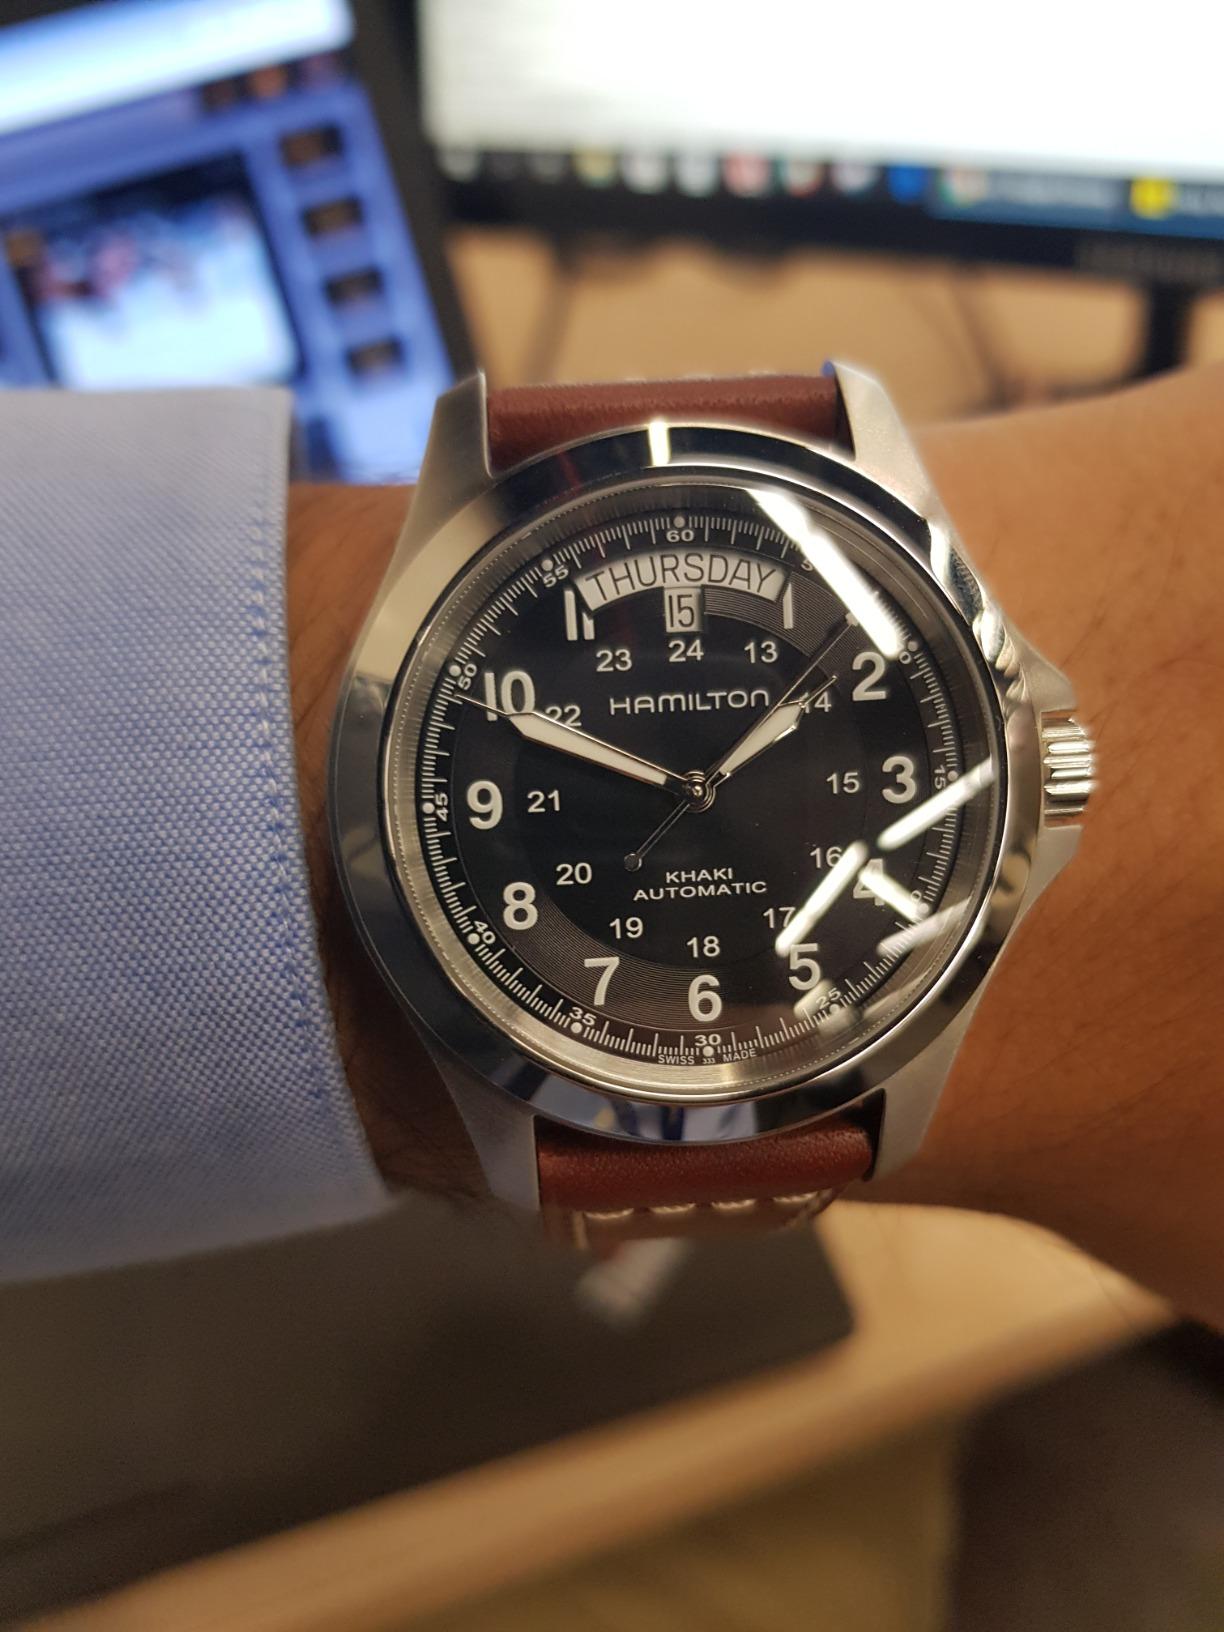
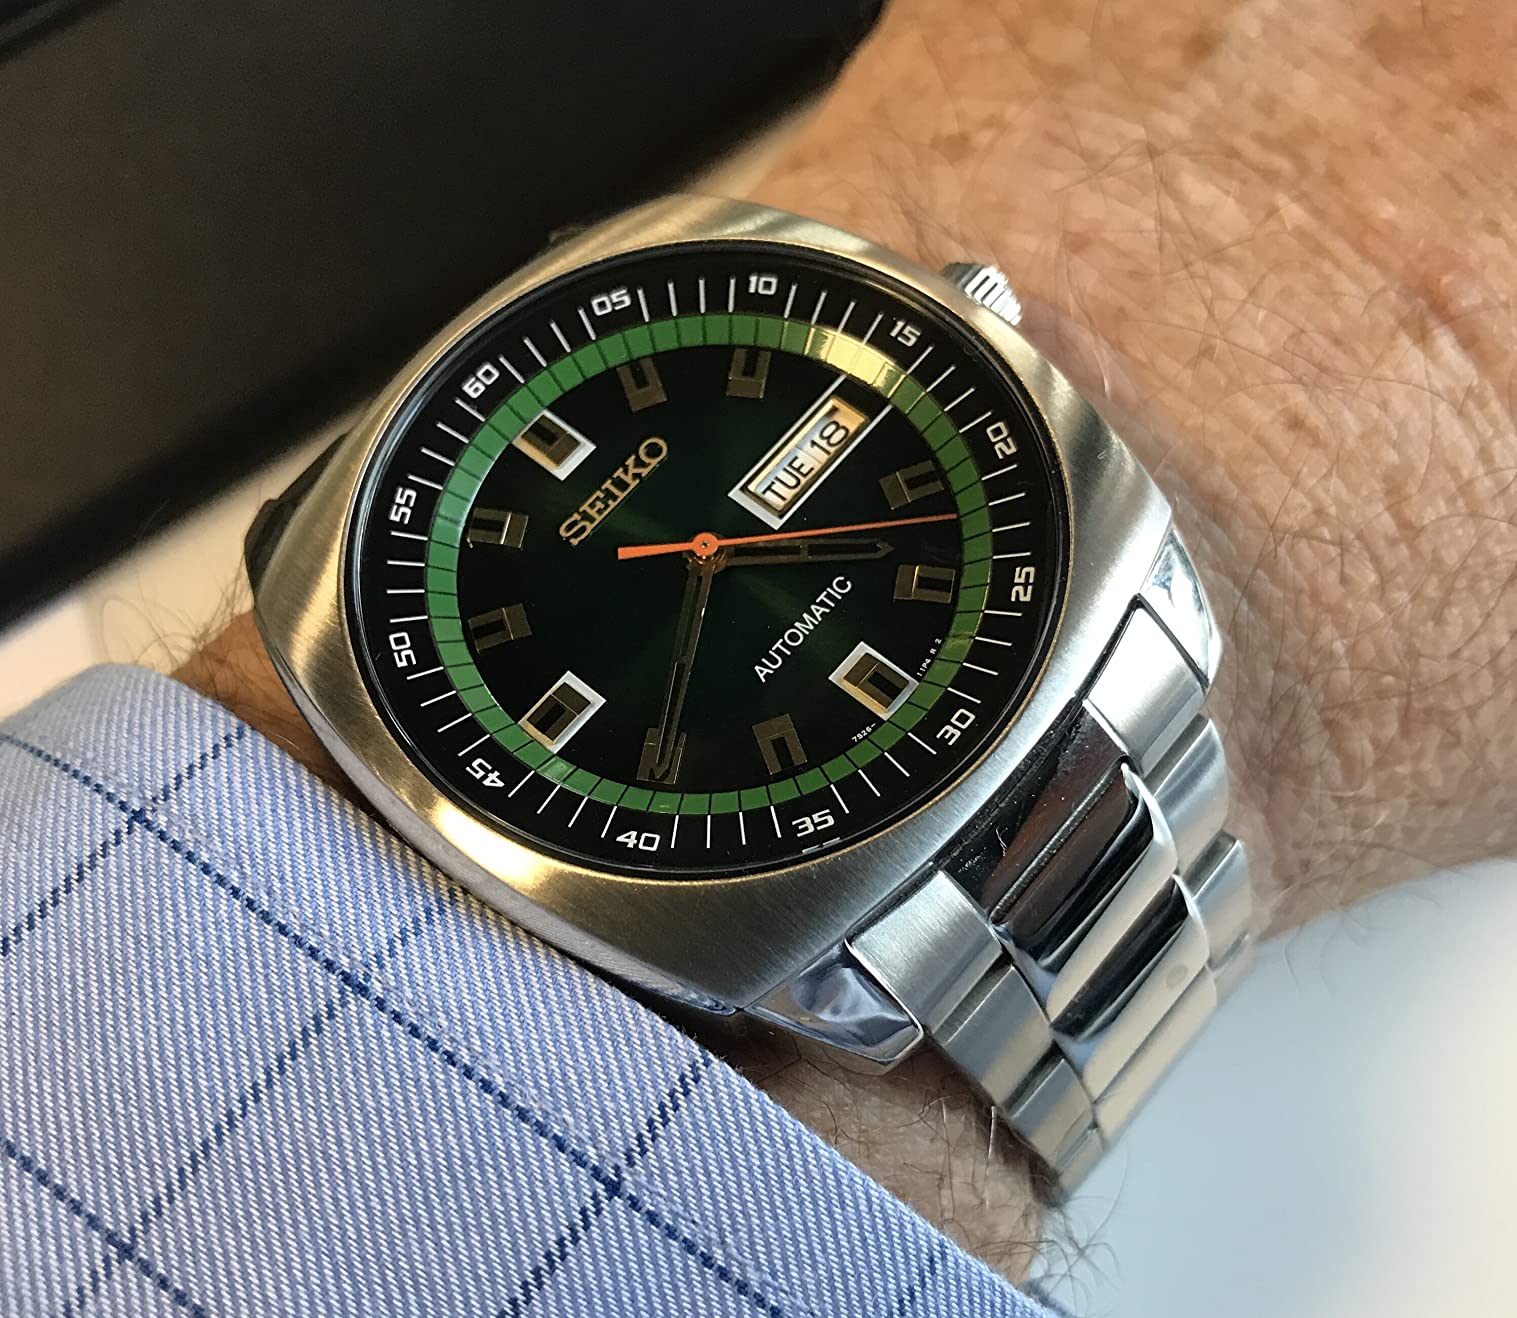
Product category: accessories_watch
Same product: no